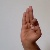
The image shows a hand gesture representing the letter 'F' in Indian Sign Language.